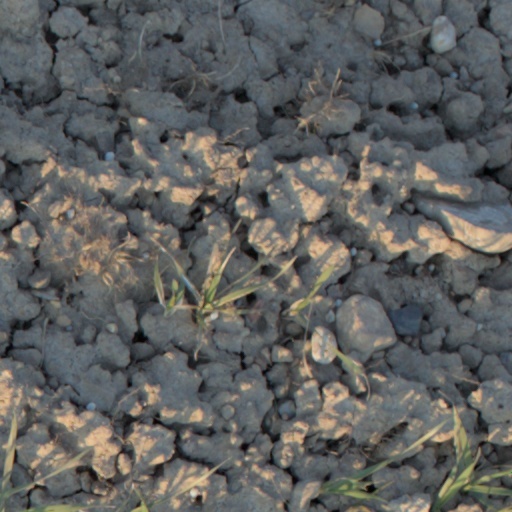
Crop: wheat